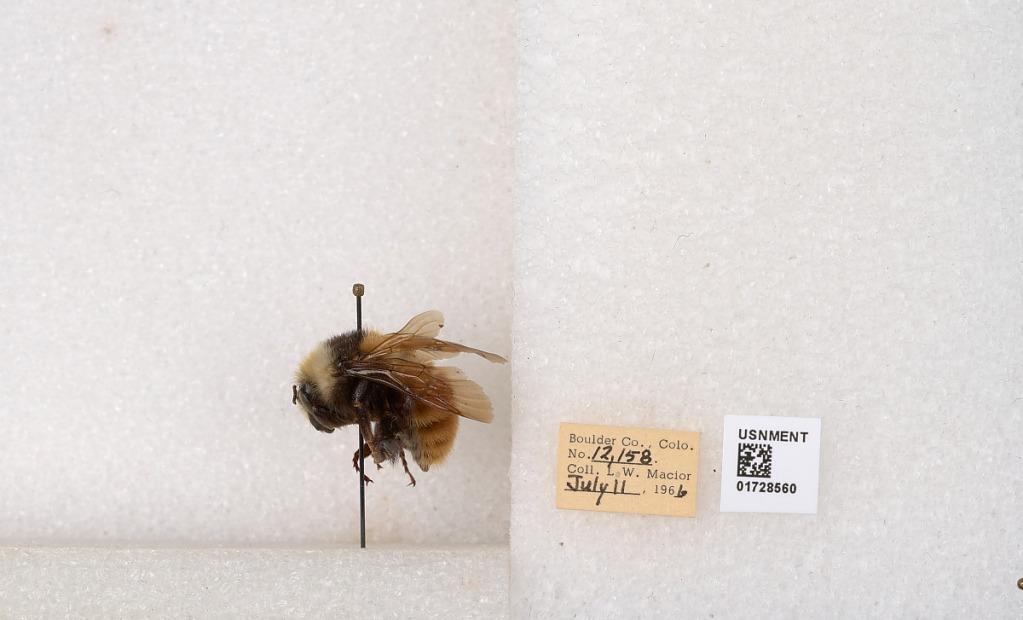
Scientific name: Bombus appositus Cresson
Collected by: L. Macior
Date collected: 1966-7-11
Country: United States
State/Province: Colorado
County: Boulder
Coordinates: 40.0925, -105.358